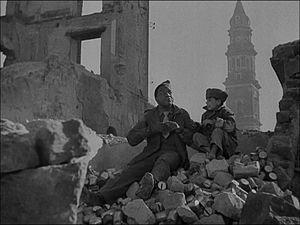
Païsa est un film italien réalisé par Roberto Rossellini, sorti en 1946.